One and Eight

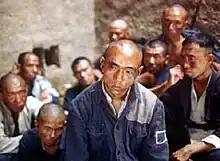

One and Eight is a landmark Chinese film from 1983. The film tells the story of eight criminals and a deserting officer in the Chinese Communist Party's Eighth Route Army caught in the midst of the Second Sino-Japanese War. Directed by Zhang Junzhao, "One and Eight" also features cinematography by the soon-to-be-acclaimed Zhang Yimou and stars Chen Daoming. It is based on an epic poem by Guo Xiaochuan.